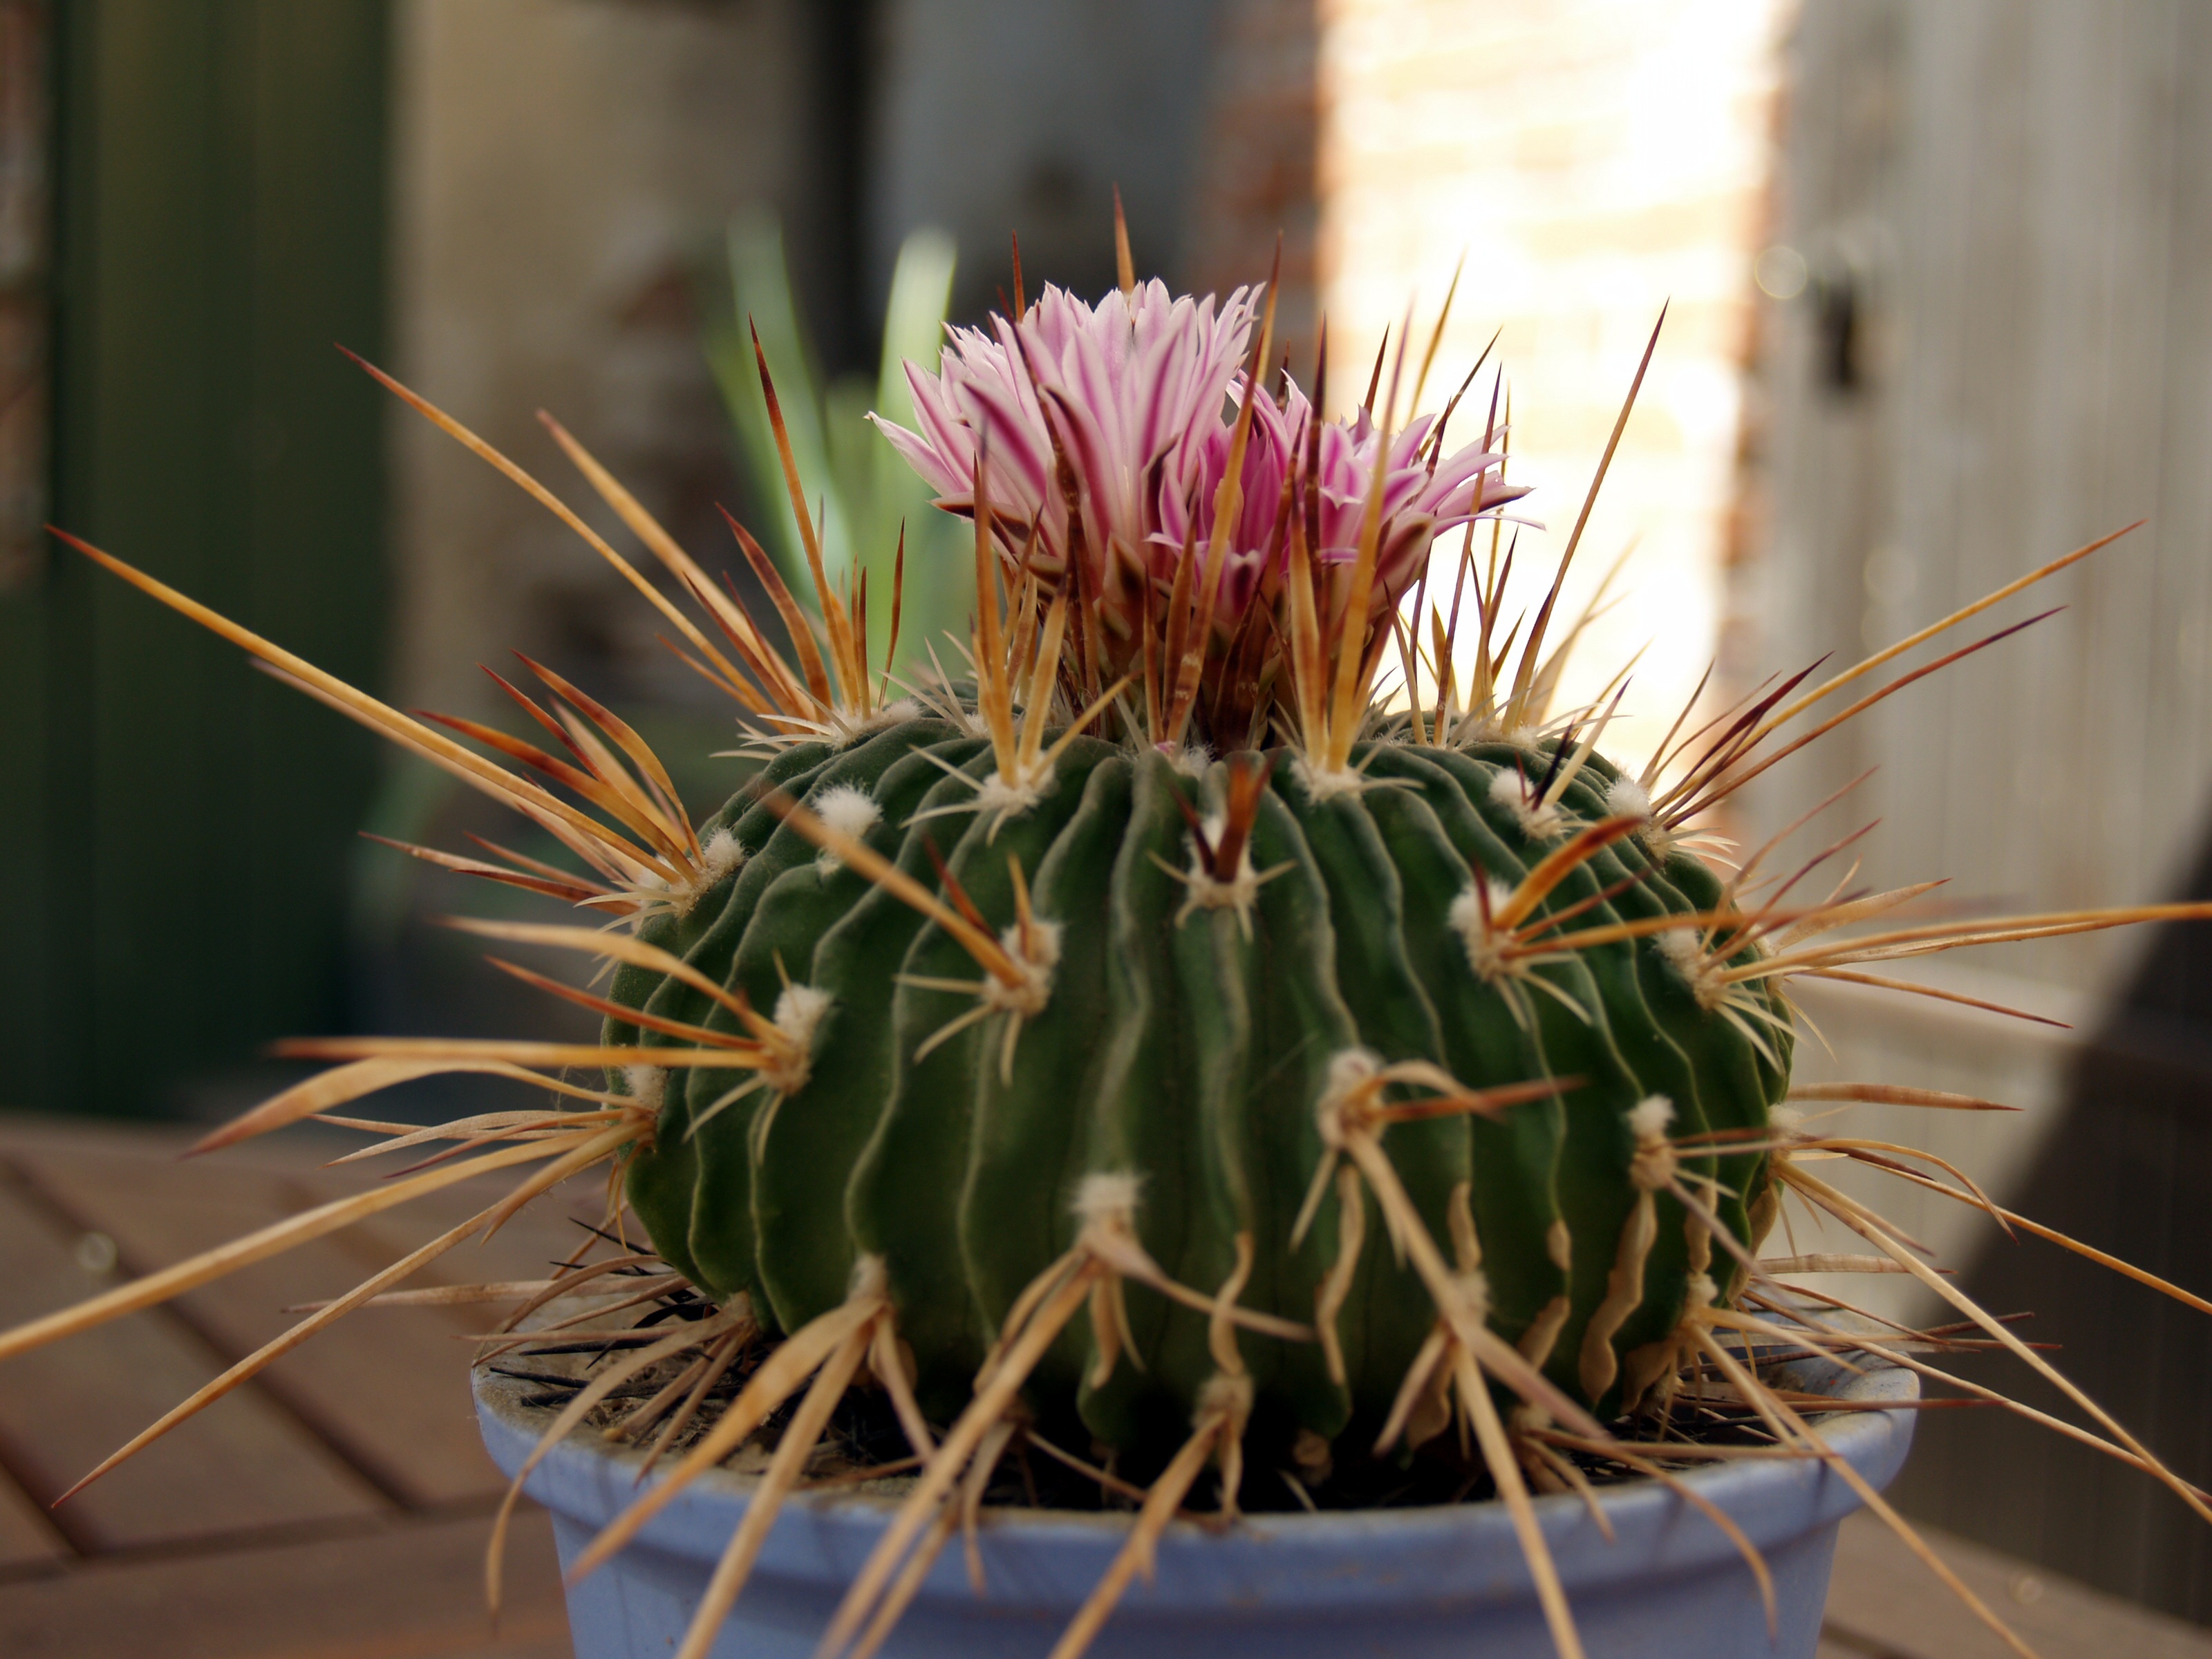
nature, cactus, plant, flower, botany, flora, close up, flowering, caryophyllales, macro photography, flowering plant, plant stem, land plant, thorns spines and prickles, hedgehog cactus